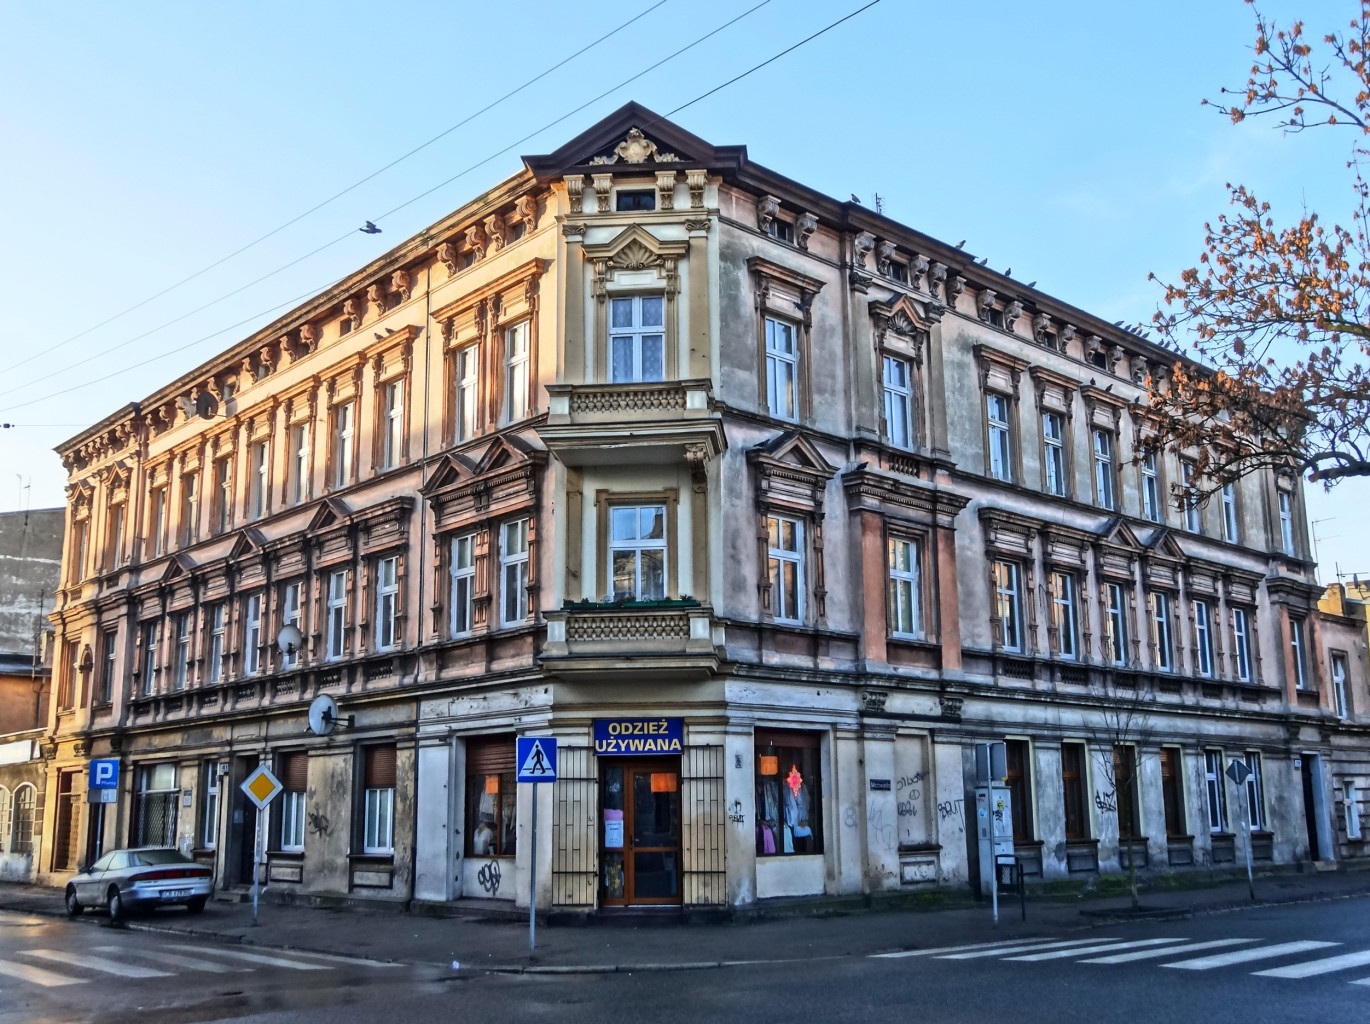
architecture, town, building, downtown, plaza, facade, exterior, historic, windows, estate, neighbourhood, residential area, bydgoszcz, sienkiewicza